Regele Ferdinand-class destroyer

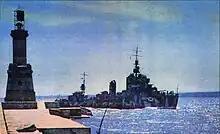
Wartime photo of "Regele Ferdinand" in splinter camouflage

Massively outnumbered by the Soviet Black Sea Fleet, the Romanian ships were kept behind the minefields defending Constanța for the next several months, training for the convoy escort mission that would be their primary task for the rest of the war. Beginning on 5 October, the Romanians began laying minefields to defend the route between the Bosphorus and Constanța; the minelayers were protected by the destroyers. After the evacuation of Odessa on 16 October, the Romanians began to clear the Soviet mines defending the port and to lay their own minefields protecting the route between Constanța and Odessa. While escorting a convoy to Odessa on 16–17 December, "Regele Ferdinand" depth-charged and may have sunk the .